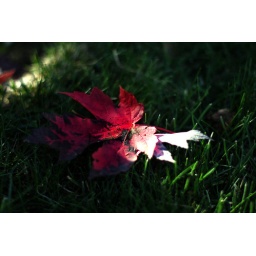
i love the reds in this. maybe ill post a black and white edit later.